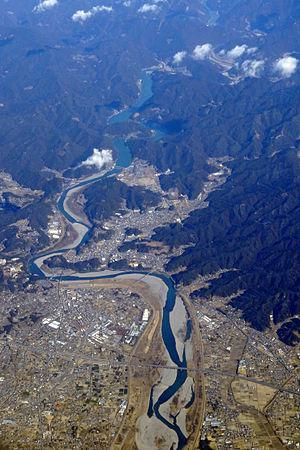
Le fleuve Tenryū est un cours d'eau du Japon dont le cours traverse les préfectures de Nagano, d'Aichi et de Shizuoka.